Woodcraft

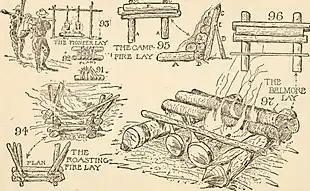
Campfire instructions from "The American Boys' Handybook of Camp-lore and Woodcraft" (1920)

Woodcraft or woodlore is skill and experience in living and thriving in the woods, either on a short- or long-term basis. It includes skills as hunting, fishing, and camping. Traditionally, woodcraft was associated with subsistence lifestyles and hunting-gathering. In modern developed countries it is more commonly associated with outdoor recreation or survivalism. Woodcraft is one form of bushcraft.